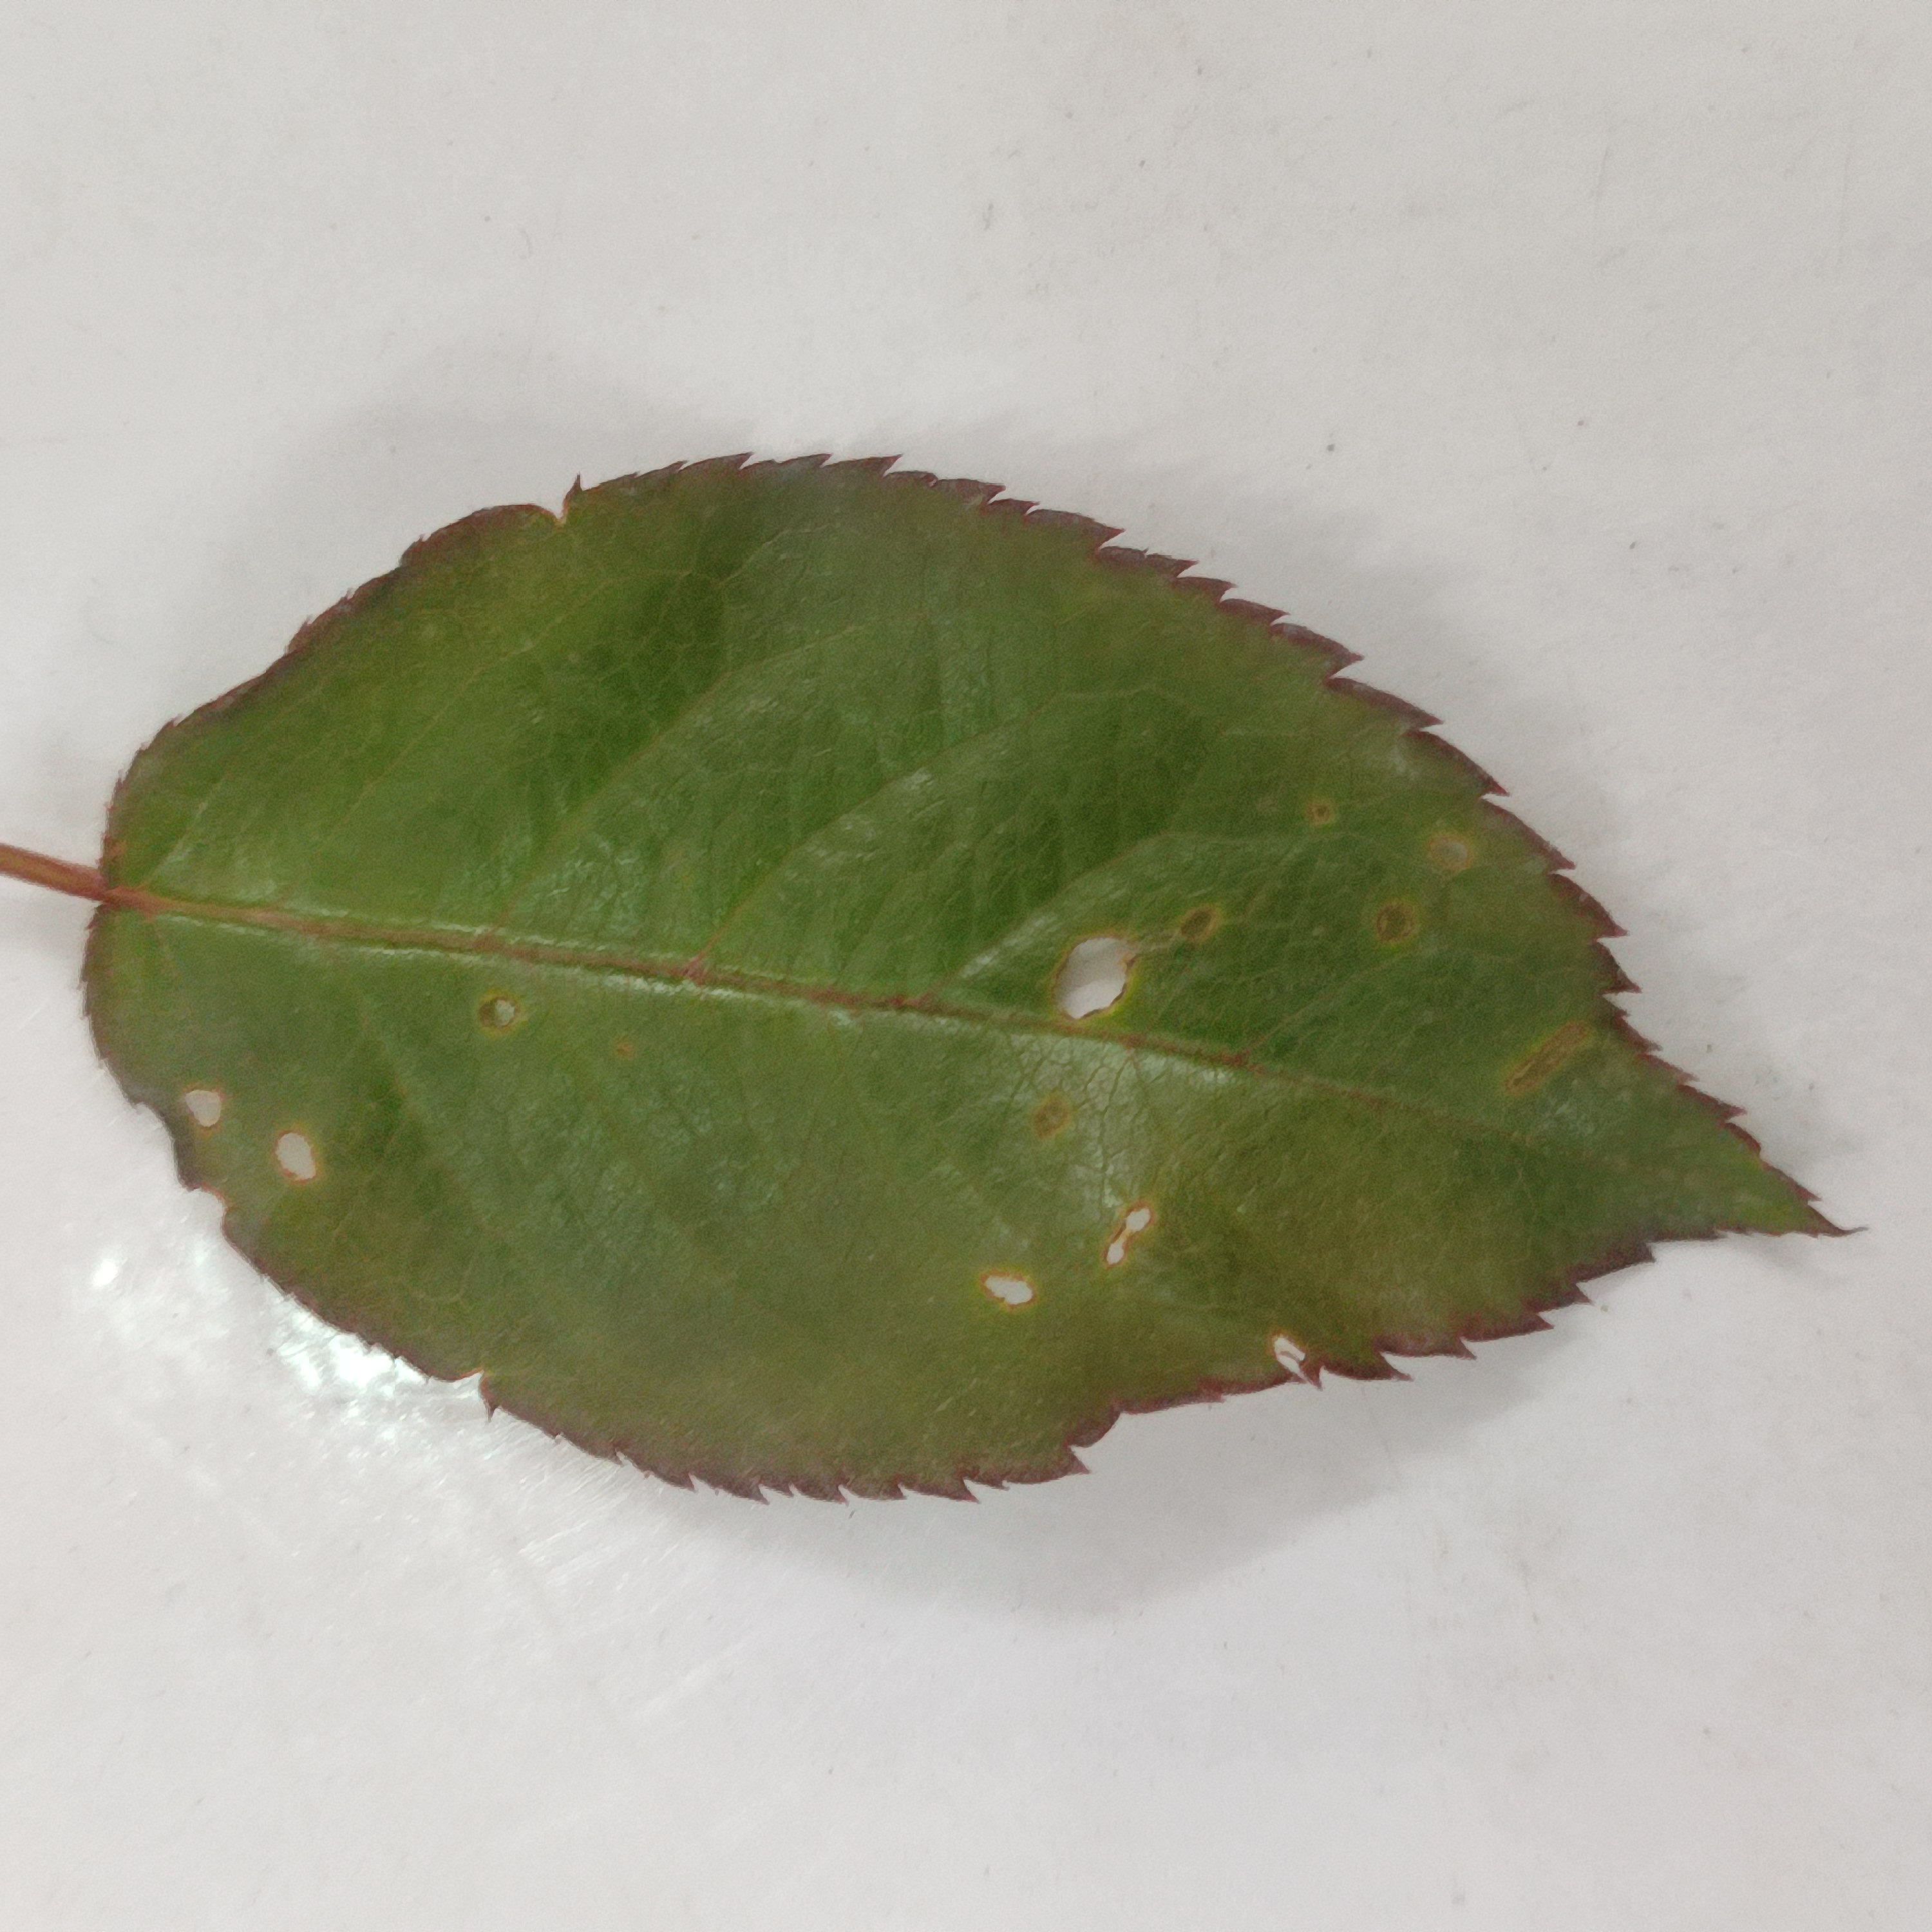
Label: Insect Hole